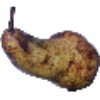
Label: pear_abate